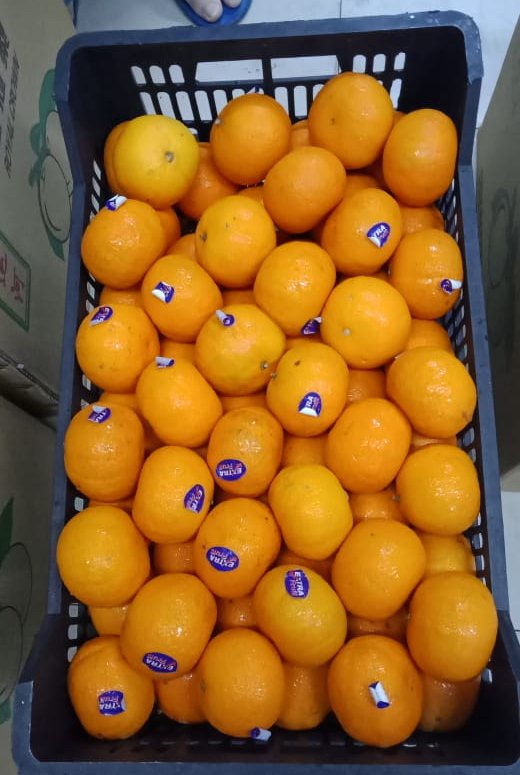
Label: Orange